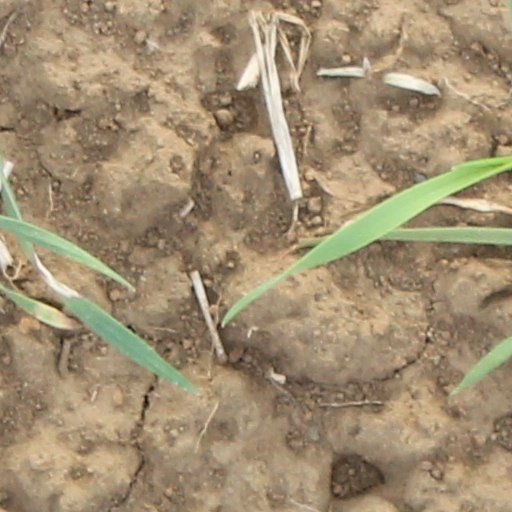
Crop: wheat